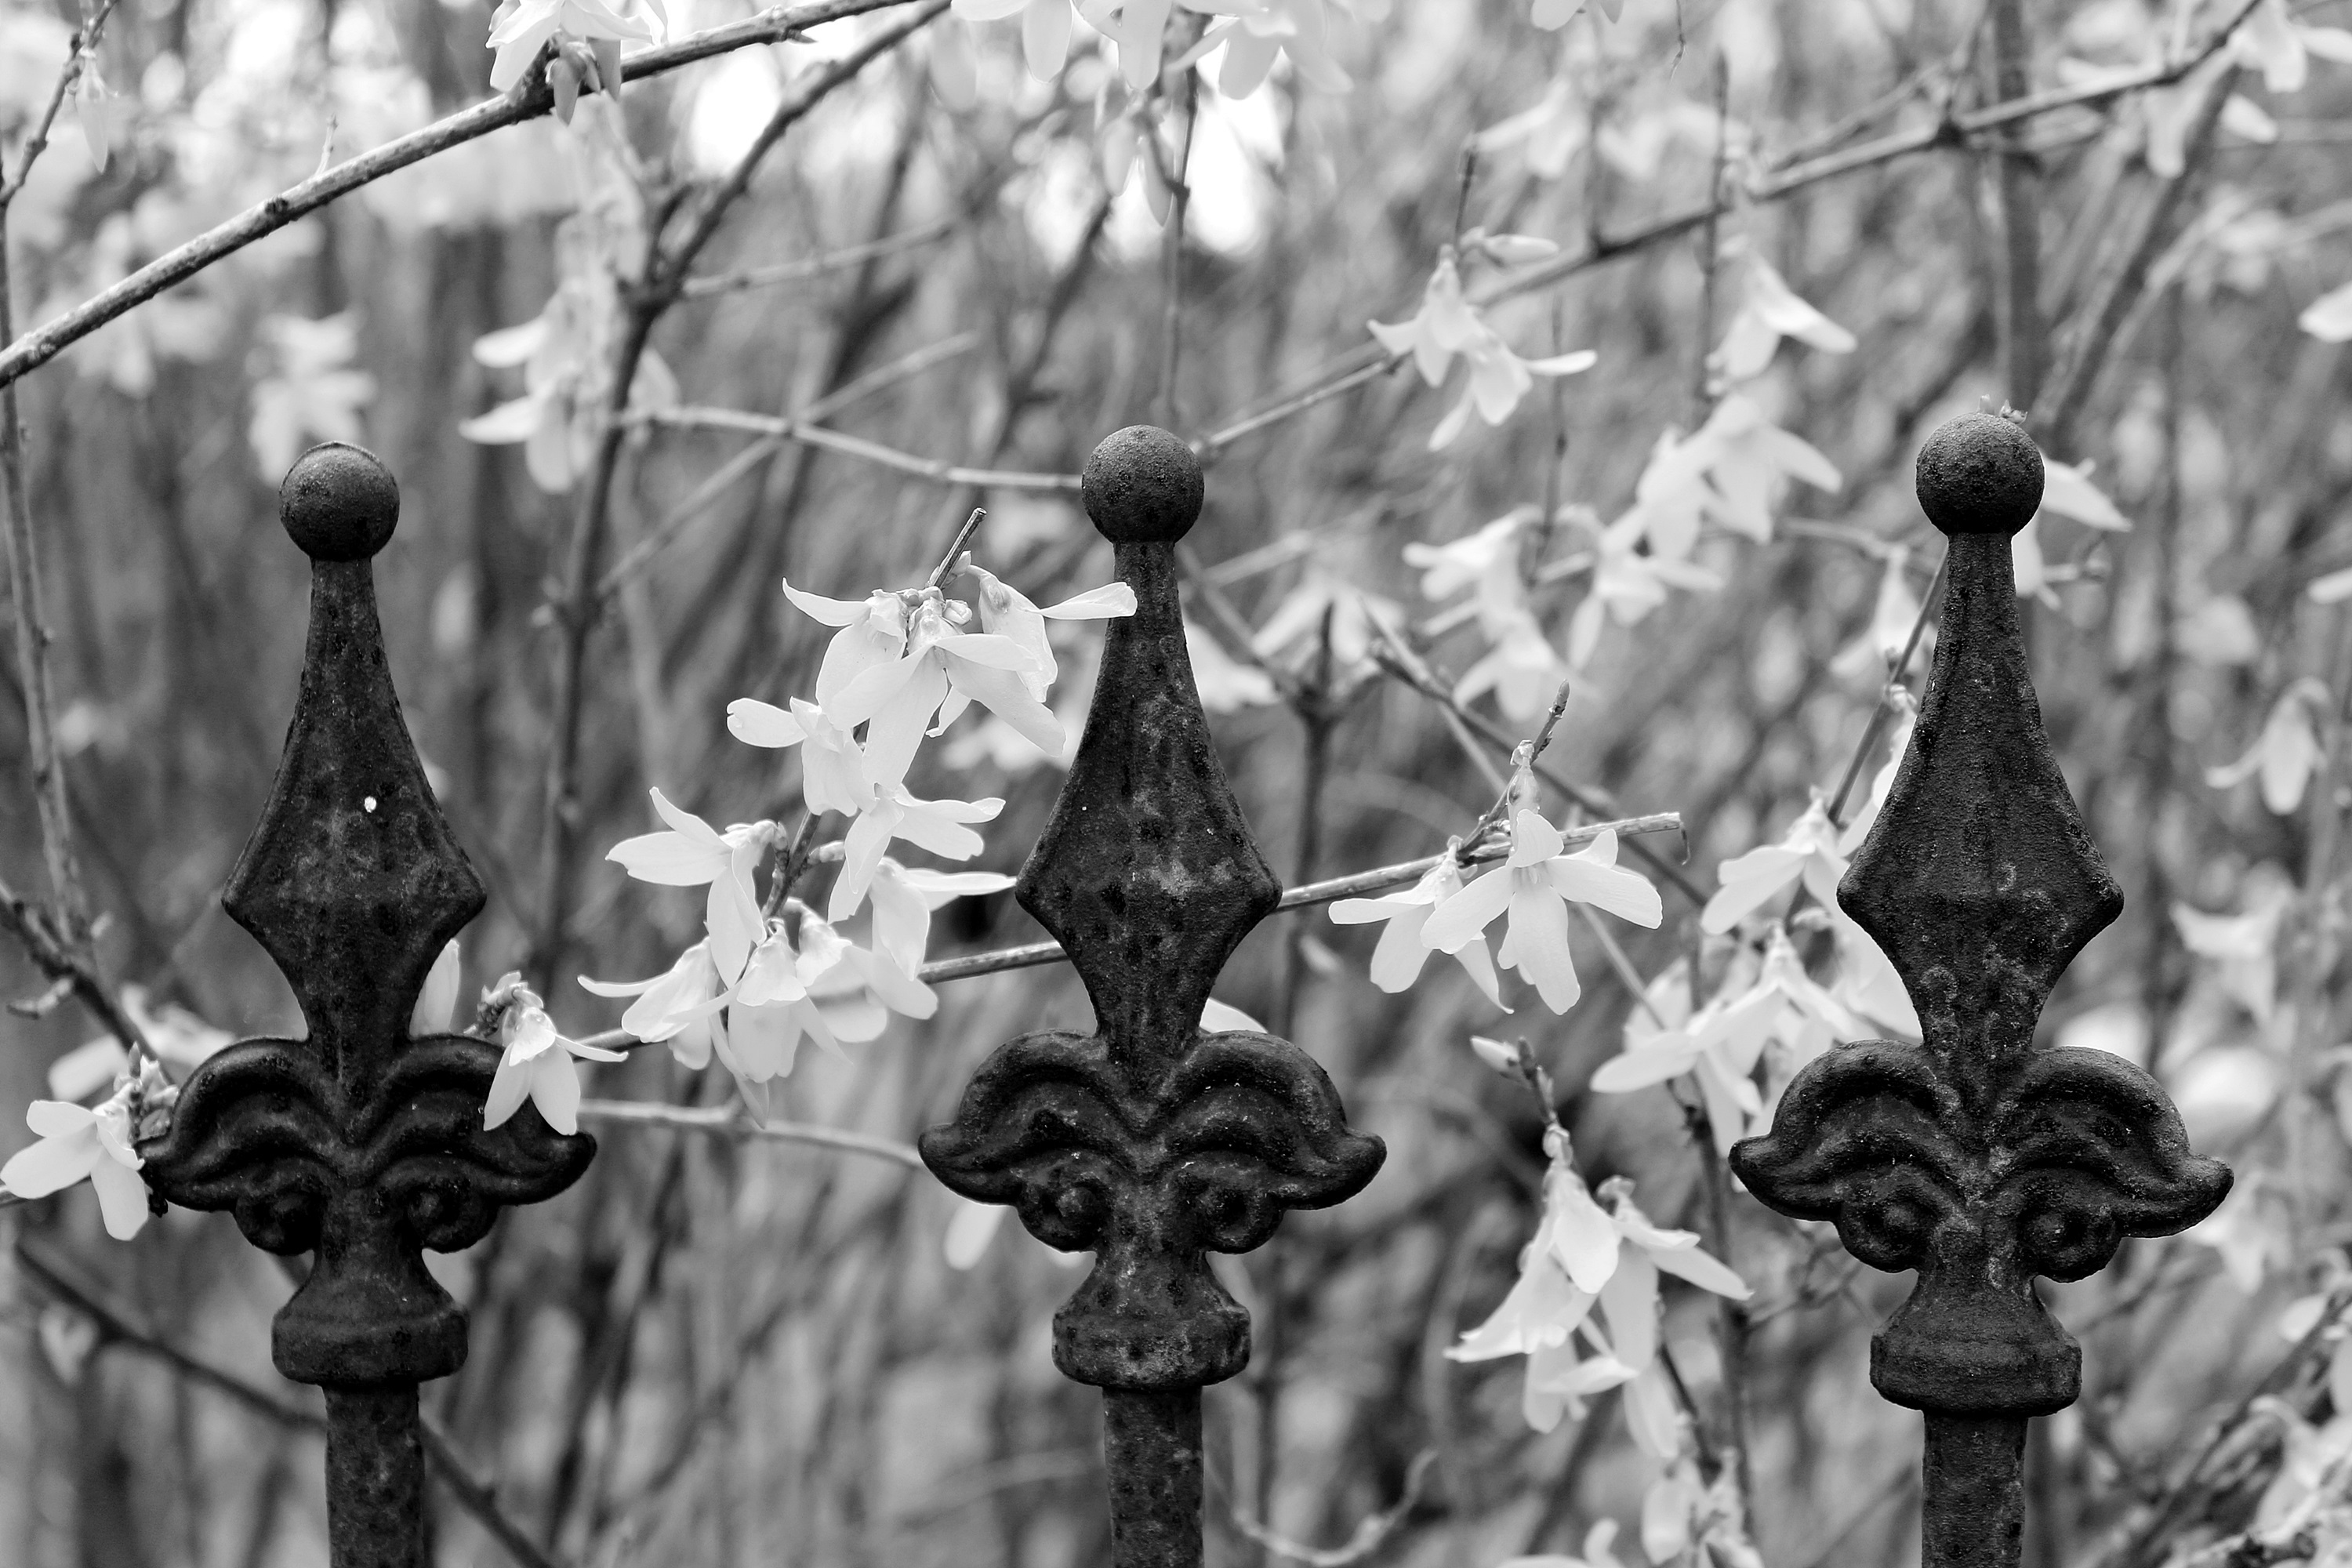
nature, fence, black and white, plant, photography, flower, old, spring, metal, black, yellow, garden, monochrome, close, flora, great, symmetry, photograph, april, springtime, iron, forsythia, bud, ornamental shrub, early bloomer, wrought iron, spring awakening, fr hlingsanfang, harbinger of spring, golden bells, lenz, monochrome photography, fence top, gold shrub, easter bush, stangeblueter, forsythia hedge